Mare Liberum (ship)

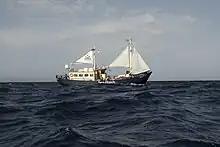
"Sea-Watch" on its first mission.

Mare Liberum is a ship operated privately by the Berlin-based human rights organization of the same name. Mare Liberum e.V. has been monitoring human rights in the Aegean Sea since 2018. Until 2018, the ship was used as "Sea-Watch" for the "Sea-Watch e.V." association. The ship is operated under the German flag.